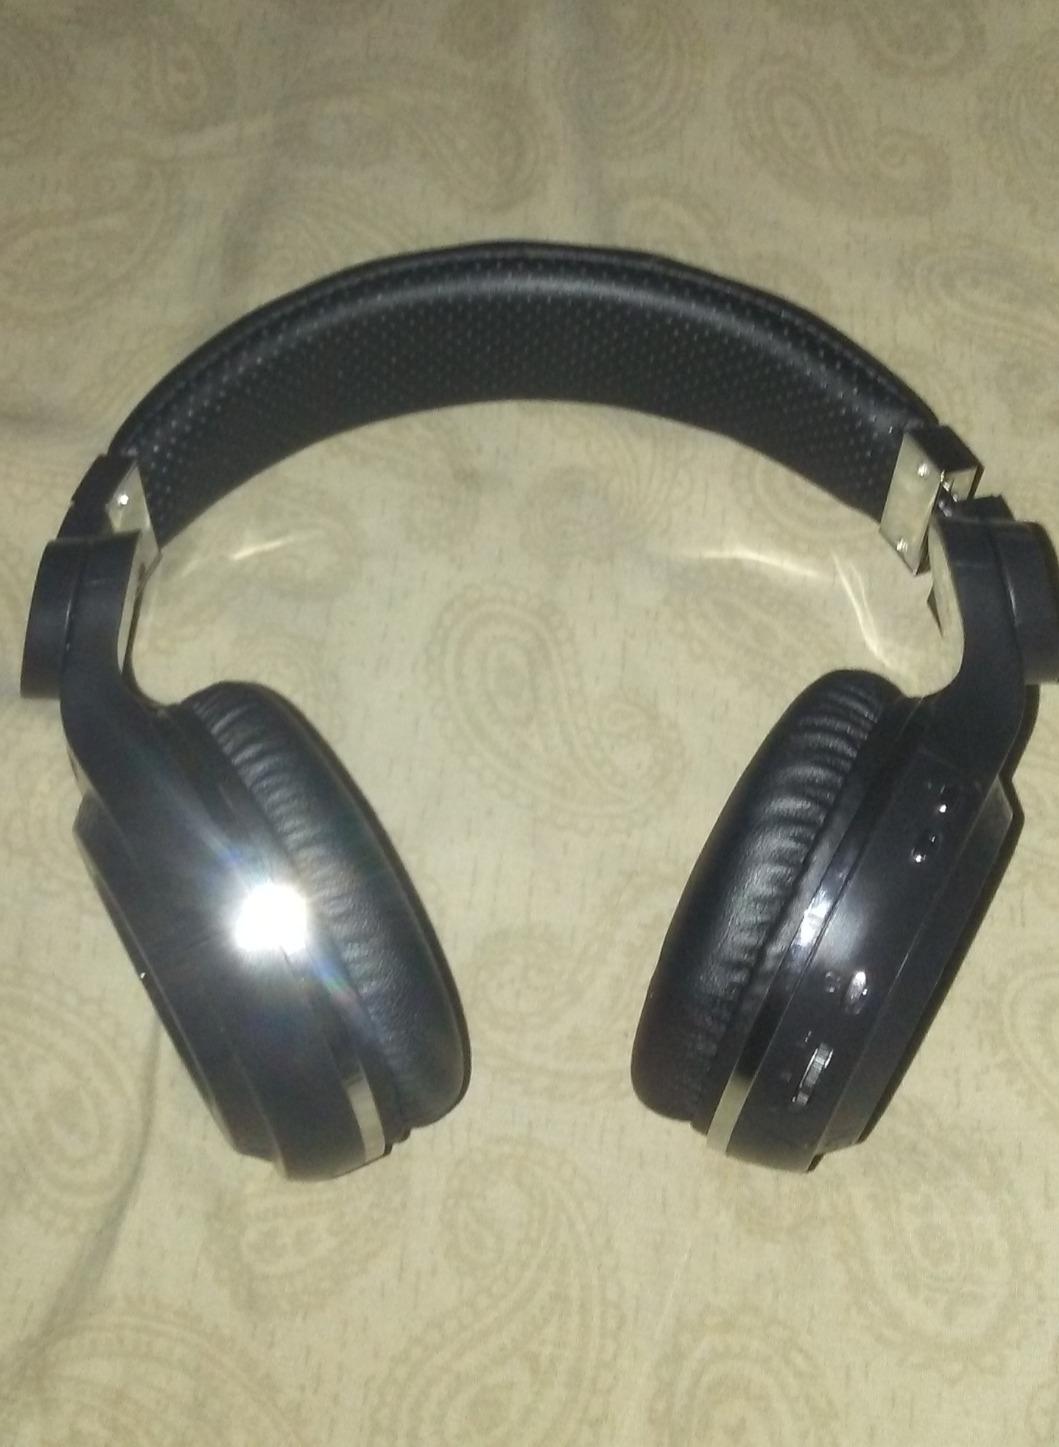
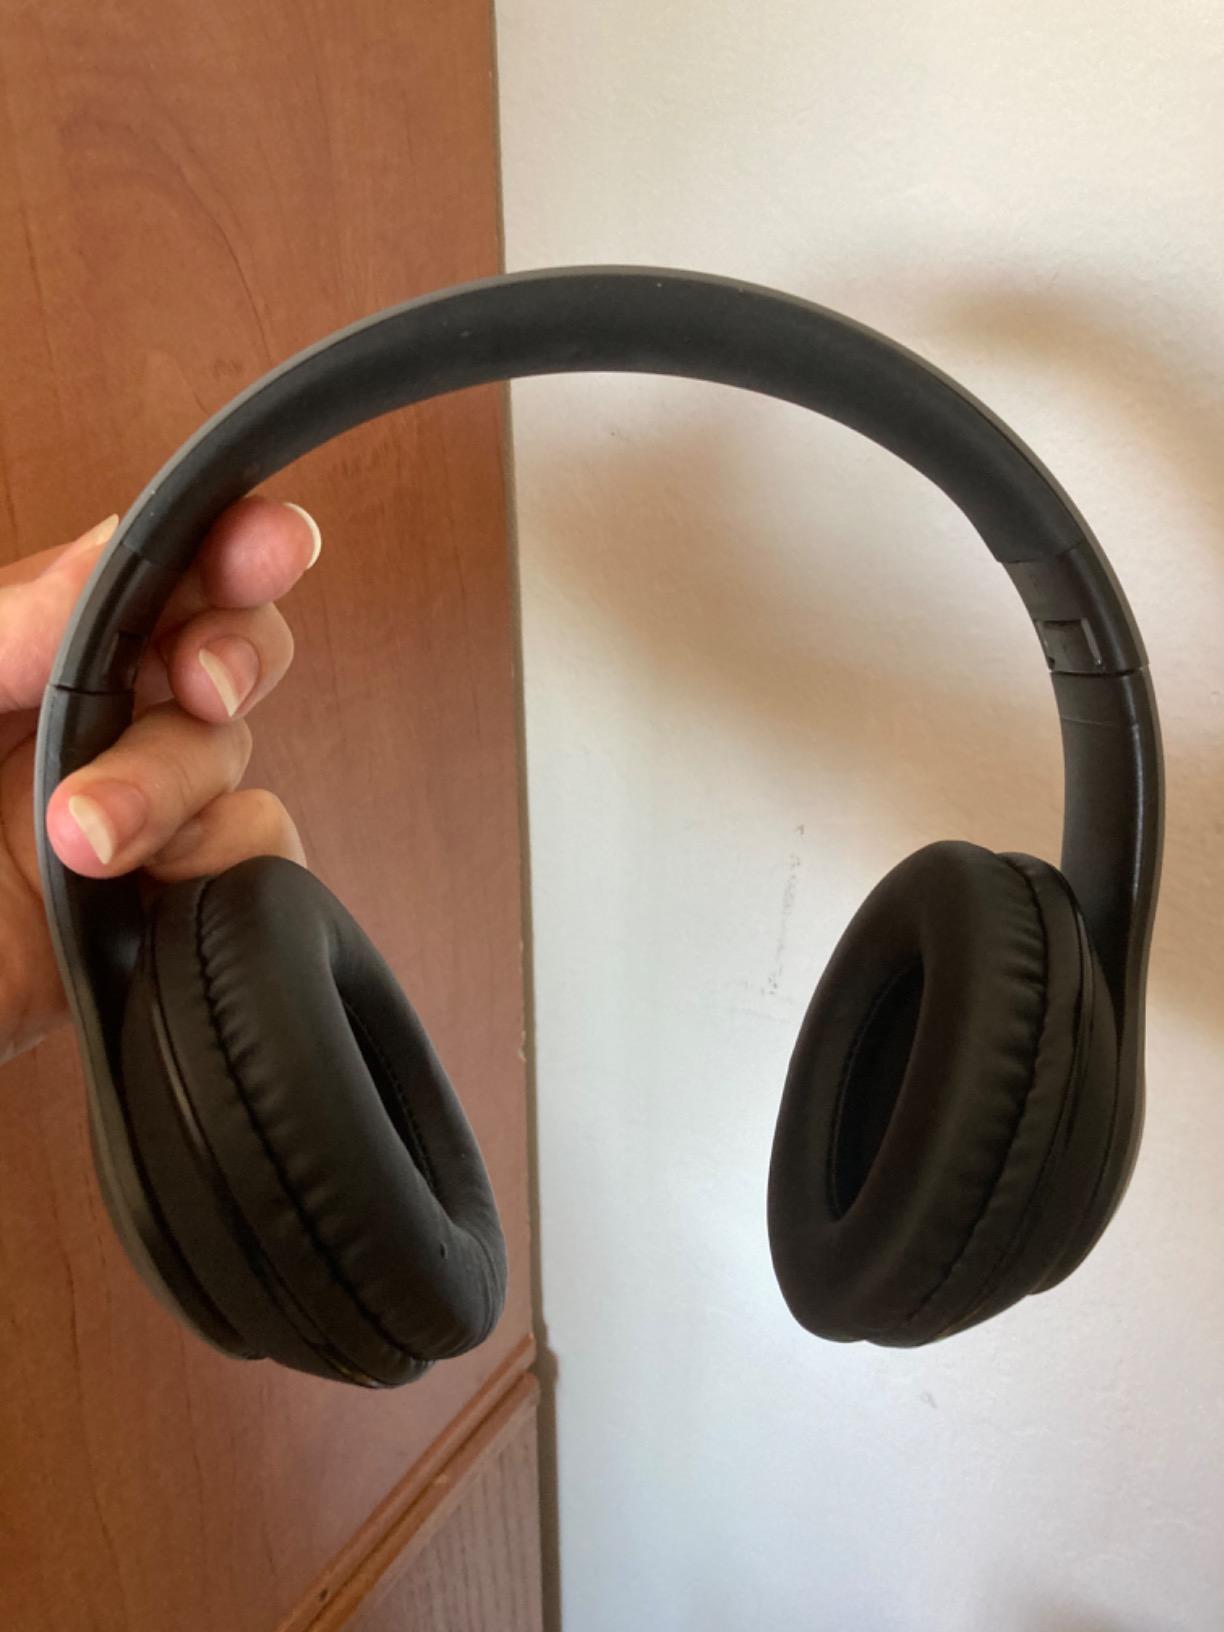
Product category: headphones
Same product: no